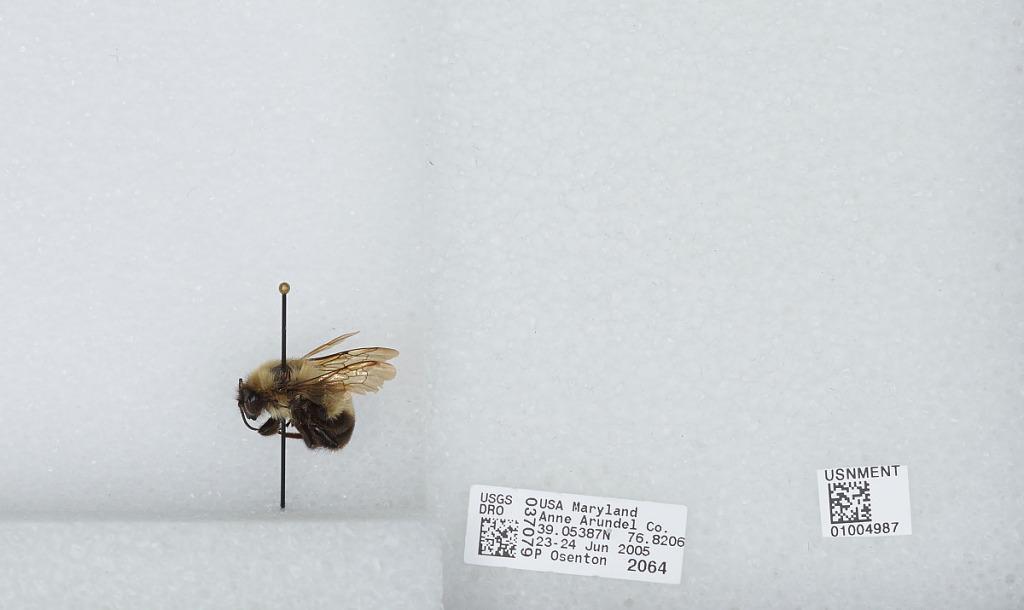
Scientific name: Bombus (Pyrobombus) bimaculatus Cresson
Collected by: P. Osenton
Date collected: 2005-6-23
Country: United States
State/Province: Maryland
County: Anne Arundel
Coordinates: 39.0539, -76.8206